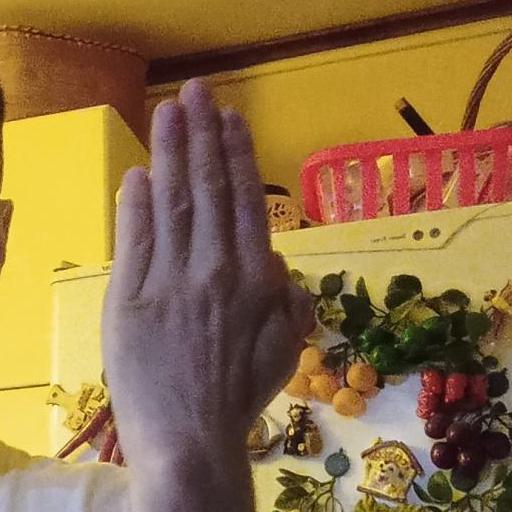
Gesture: stop_inverted